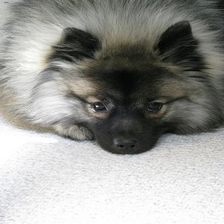
Species: dog
Breed: keeshond